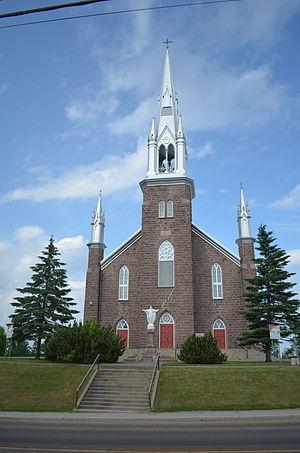
L'église de Saint-Prime
Saint-Prime est une municipalité canadienne du Québec située dans la municipalité régionale de comté du Domaine-du-Roy et la région administrative du Saguenay–Lac-Saint-Jean. Elle est située entre Roberval et Saint-Félicien.